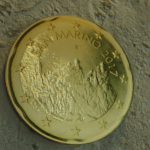
Coin value: 20cents
Country: sm
Edition: 2017